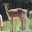
Label: deer